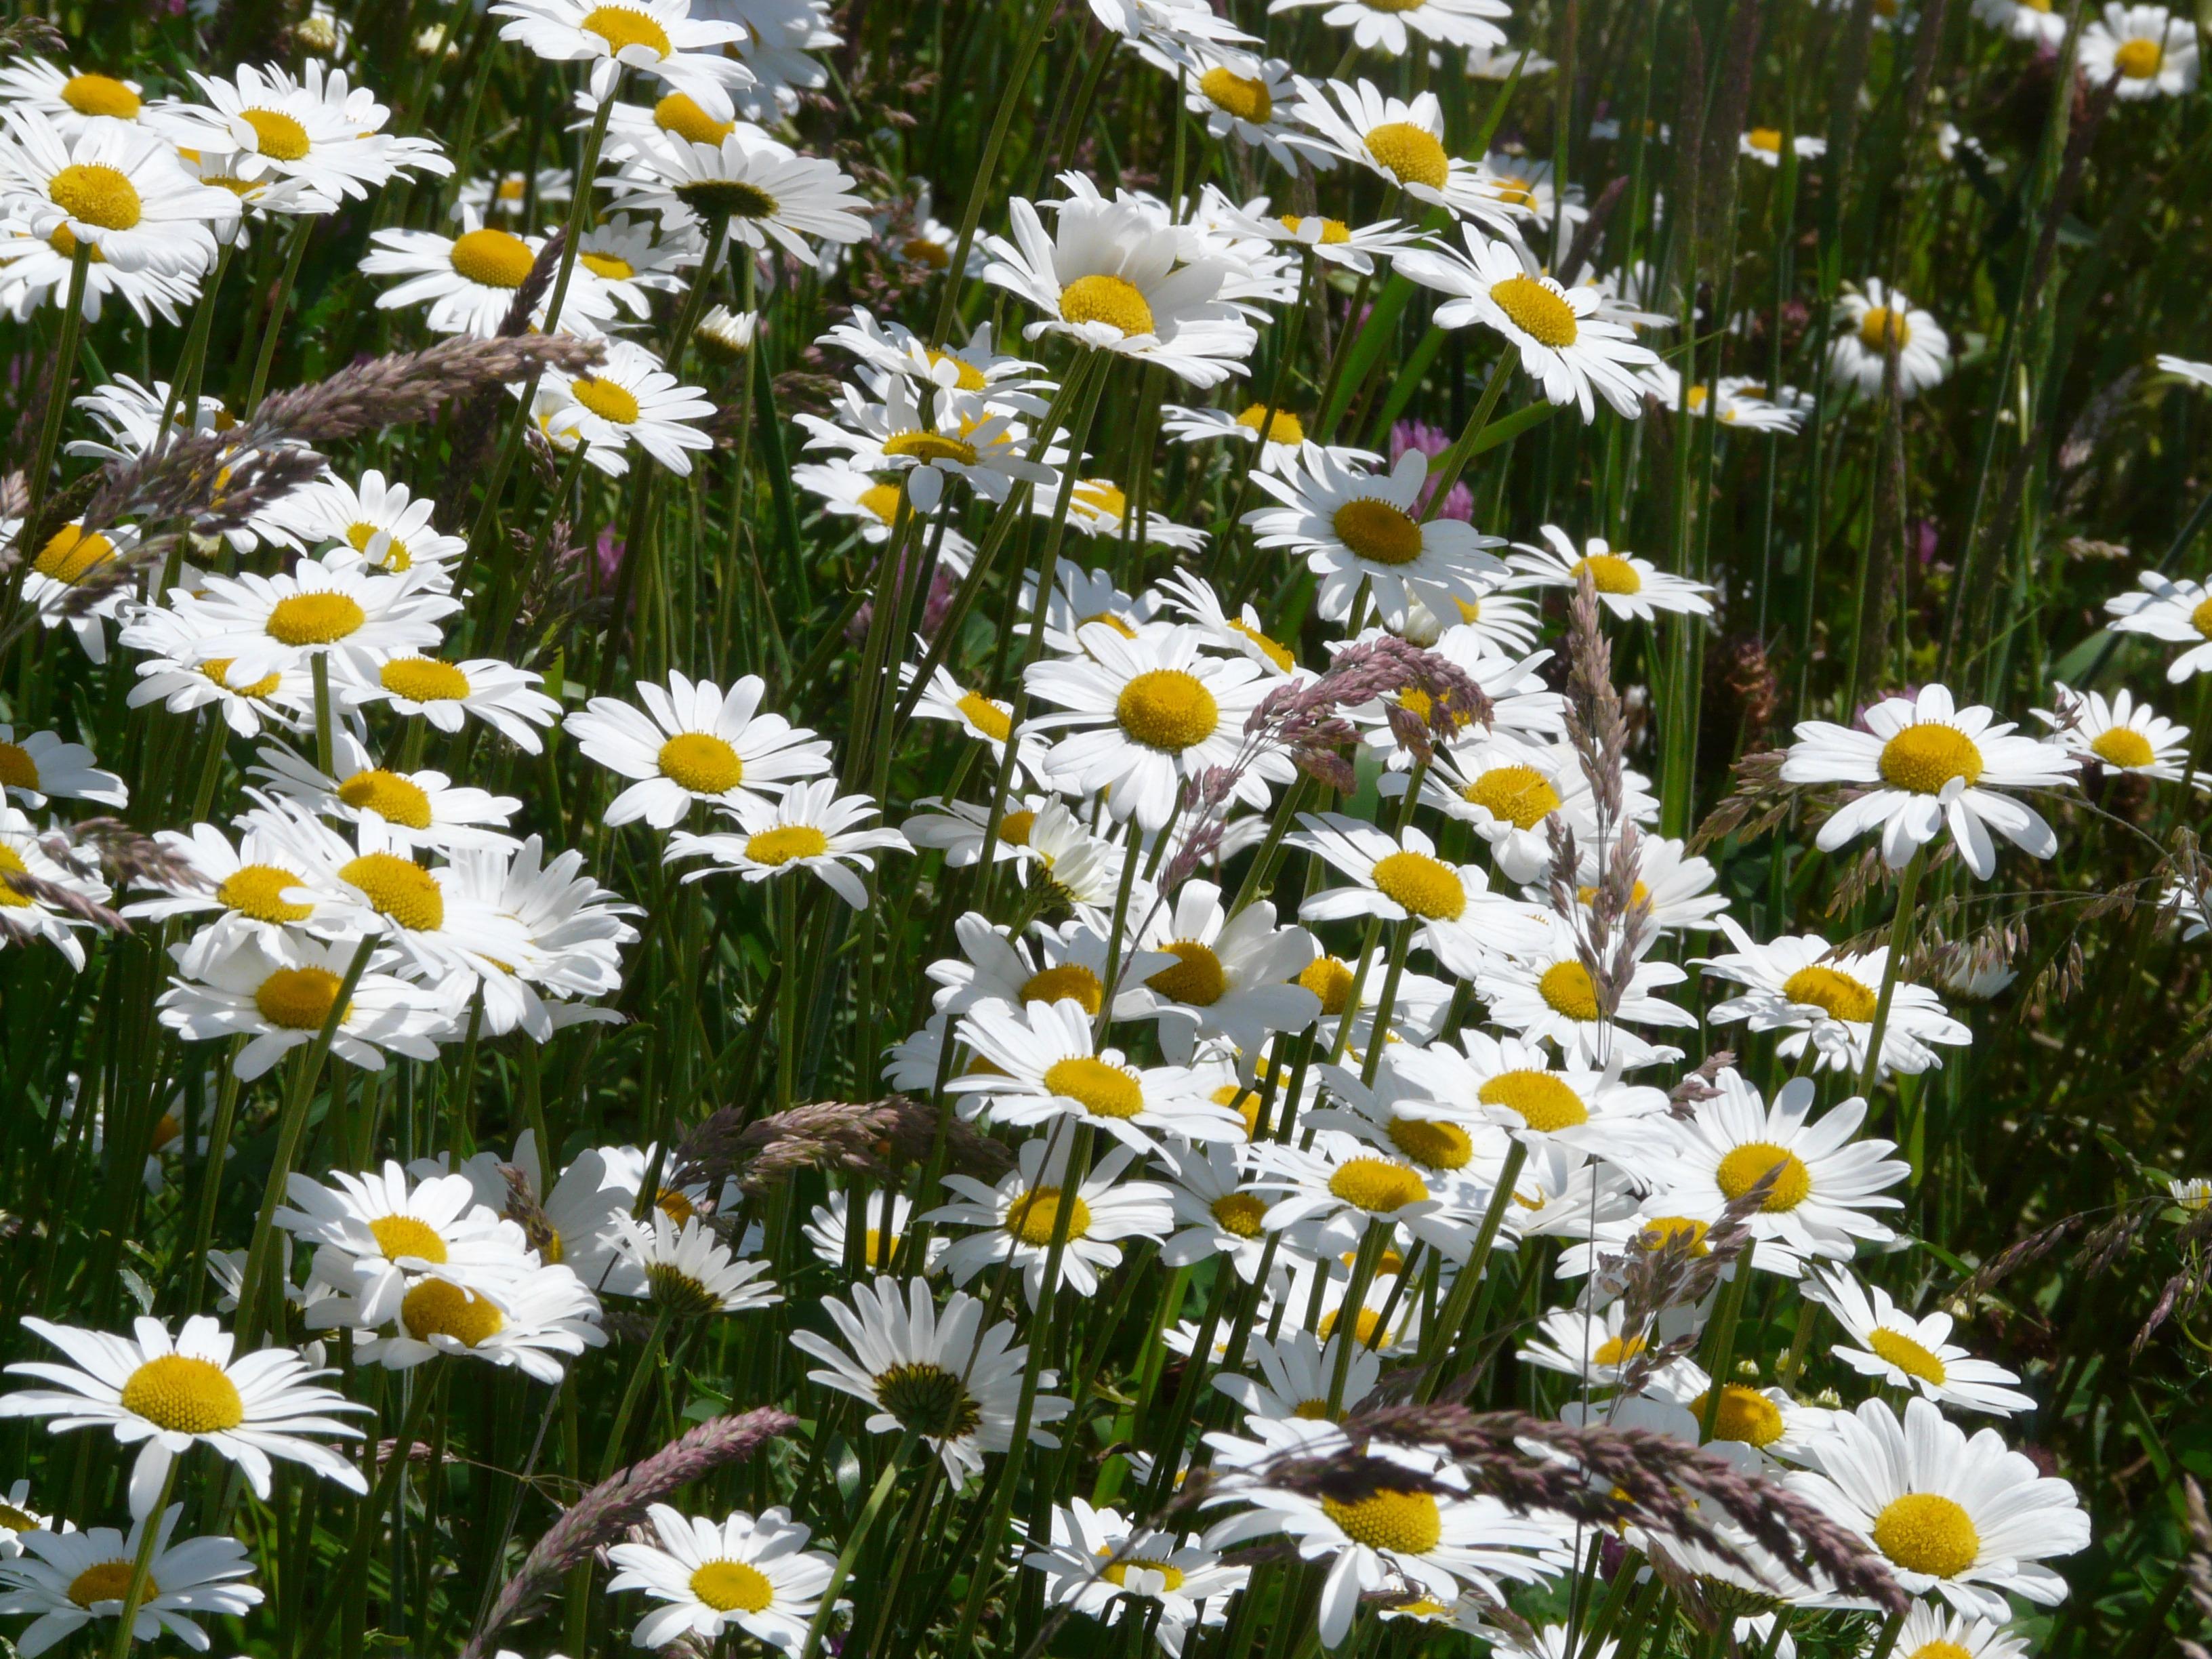
blossom, plant, white, field, meadow, flower, bloom, summer, daisy, spring, herb, botany, flora, wild flower, wildflower, wild flowers, asteraceae, daisies, marguerite, composites, garden plant, bl tenmeer, flowering plant, container plant, meadow margerite, daisy family, schnittblume, meadows margerite, wild flower meadow, leucanthemum, paid feverfew, leucanthemum vulgare, oxeye daisy, land plant, chamaemelum nobile, marguerite daisy, tanacetum parthenium